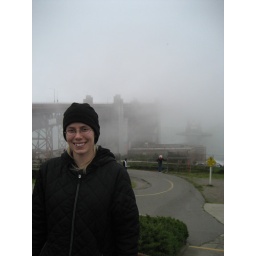
celina in front of the disappearing golden gate bridge